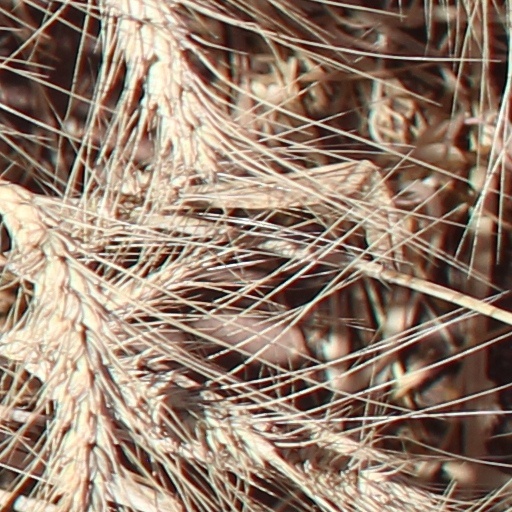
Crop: wheat